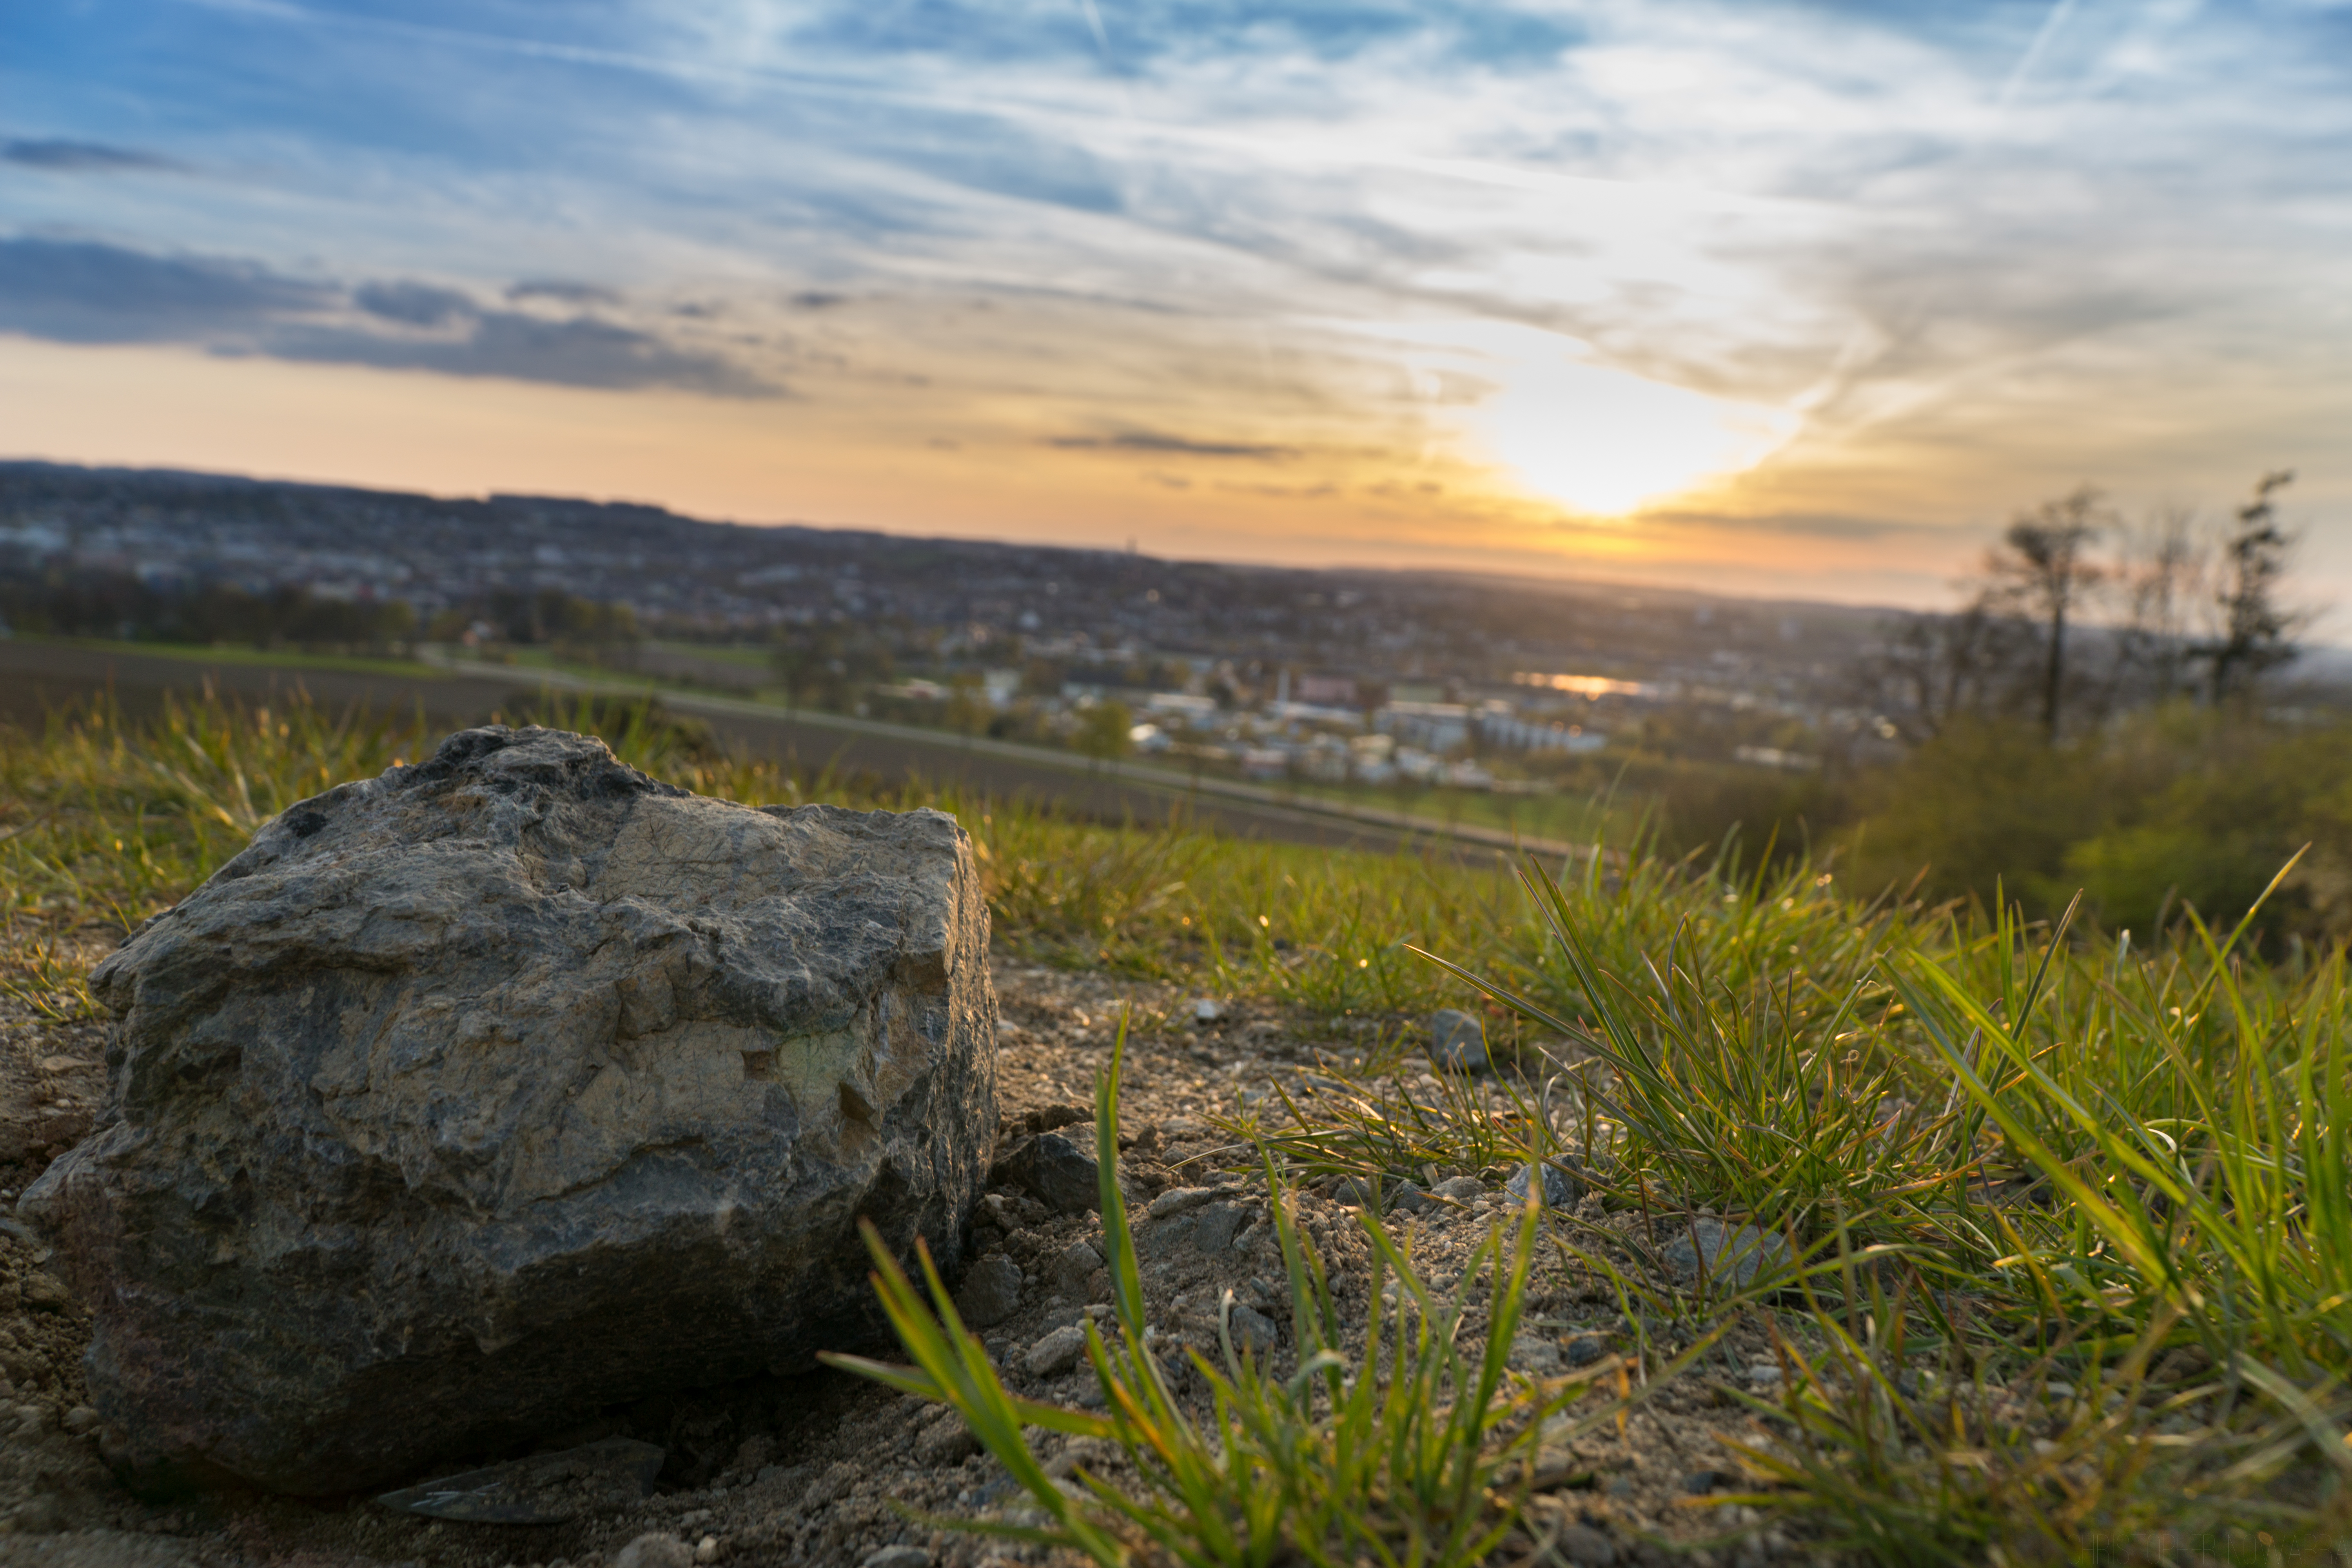
landscape, sea, coast, nature, grass, rock, horizon, wilderness, mountain, blur, sky, sunrise, sunset, meadow, prairie, sunlight, morning, hill, shore, dawn, dusk, scenic, dirt, soil, terrain, ridge, plants, close up, rocks, clouds, focus, geology, grassland, branches, wetland, habitat, steppe, rural area, natural environment